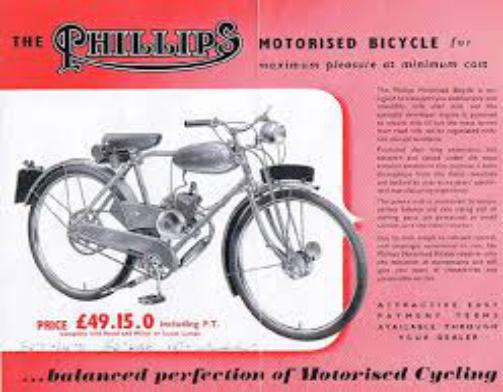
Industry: Transportation